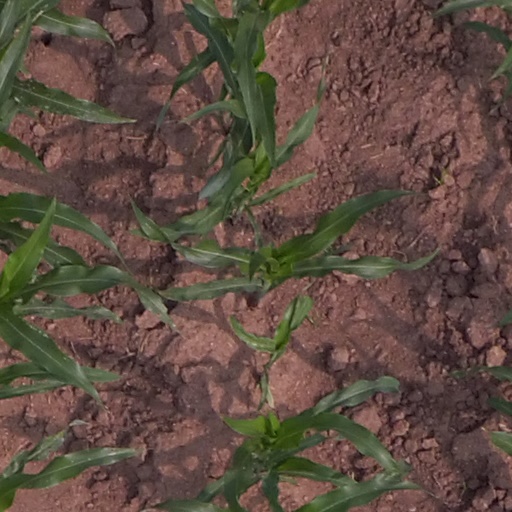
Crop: maize; corn